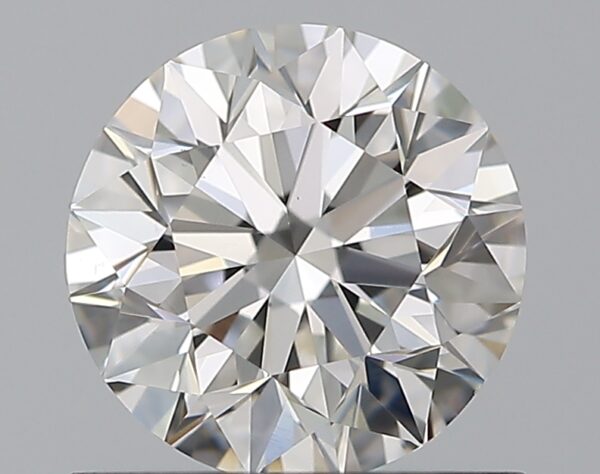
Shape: round
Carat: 0.8
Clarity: VS1
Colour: F
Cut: EX
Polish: EX
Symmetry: EX
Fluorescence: N
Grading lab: GIA
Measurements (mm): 5.85 x 5.89 x 3.73